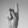
ASL letter: K